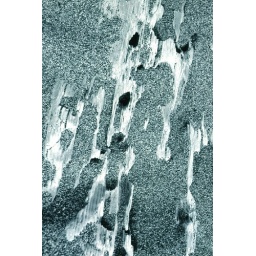
some driftwood buried in sand at golden gardens park, seattle, washington